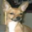
Label: dog